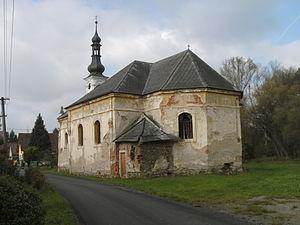
Srby est une commune du district de Domažlice, dans la région de Plzeň, en République tchèque. Sa population s'élevait à 446 habitants en 2017.